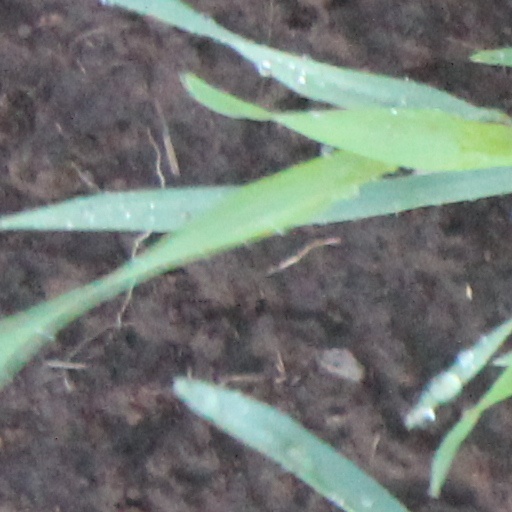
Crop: wheat